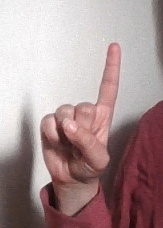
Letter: bb